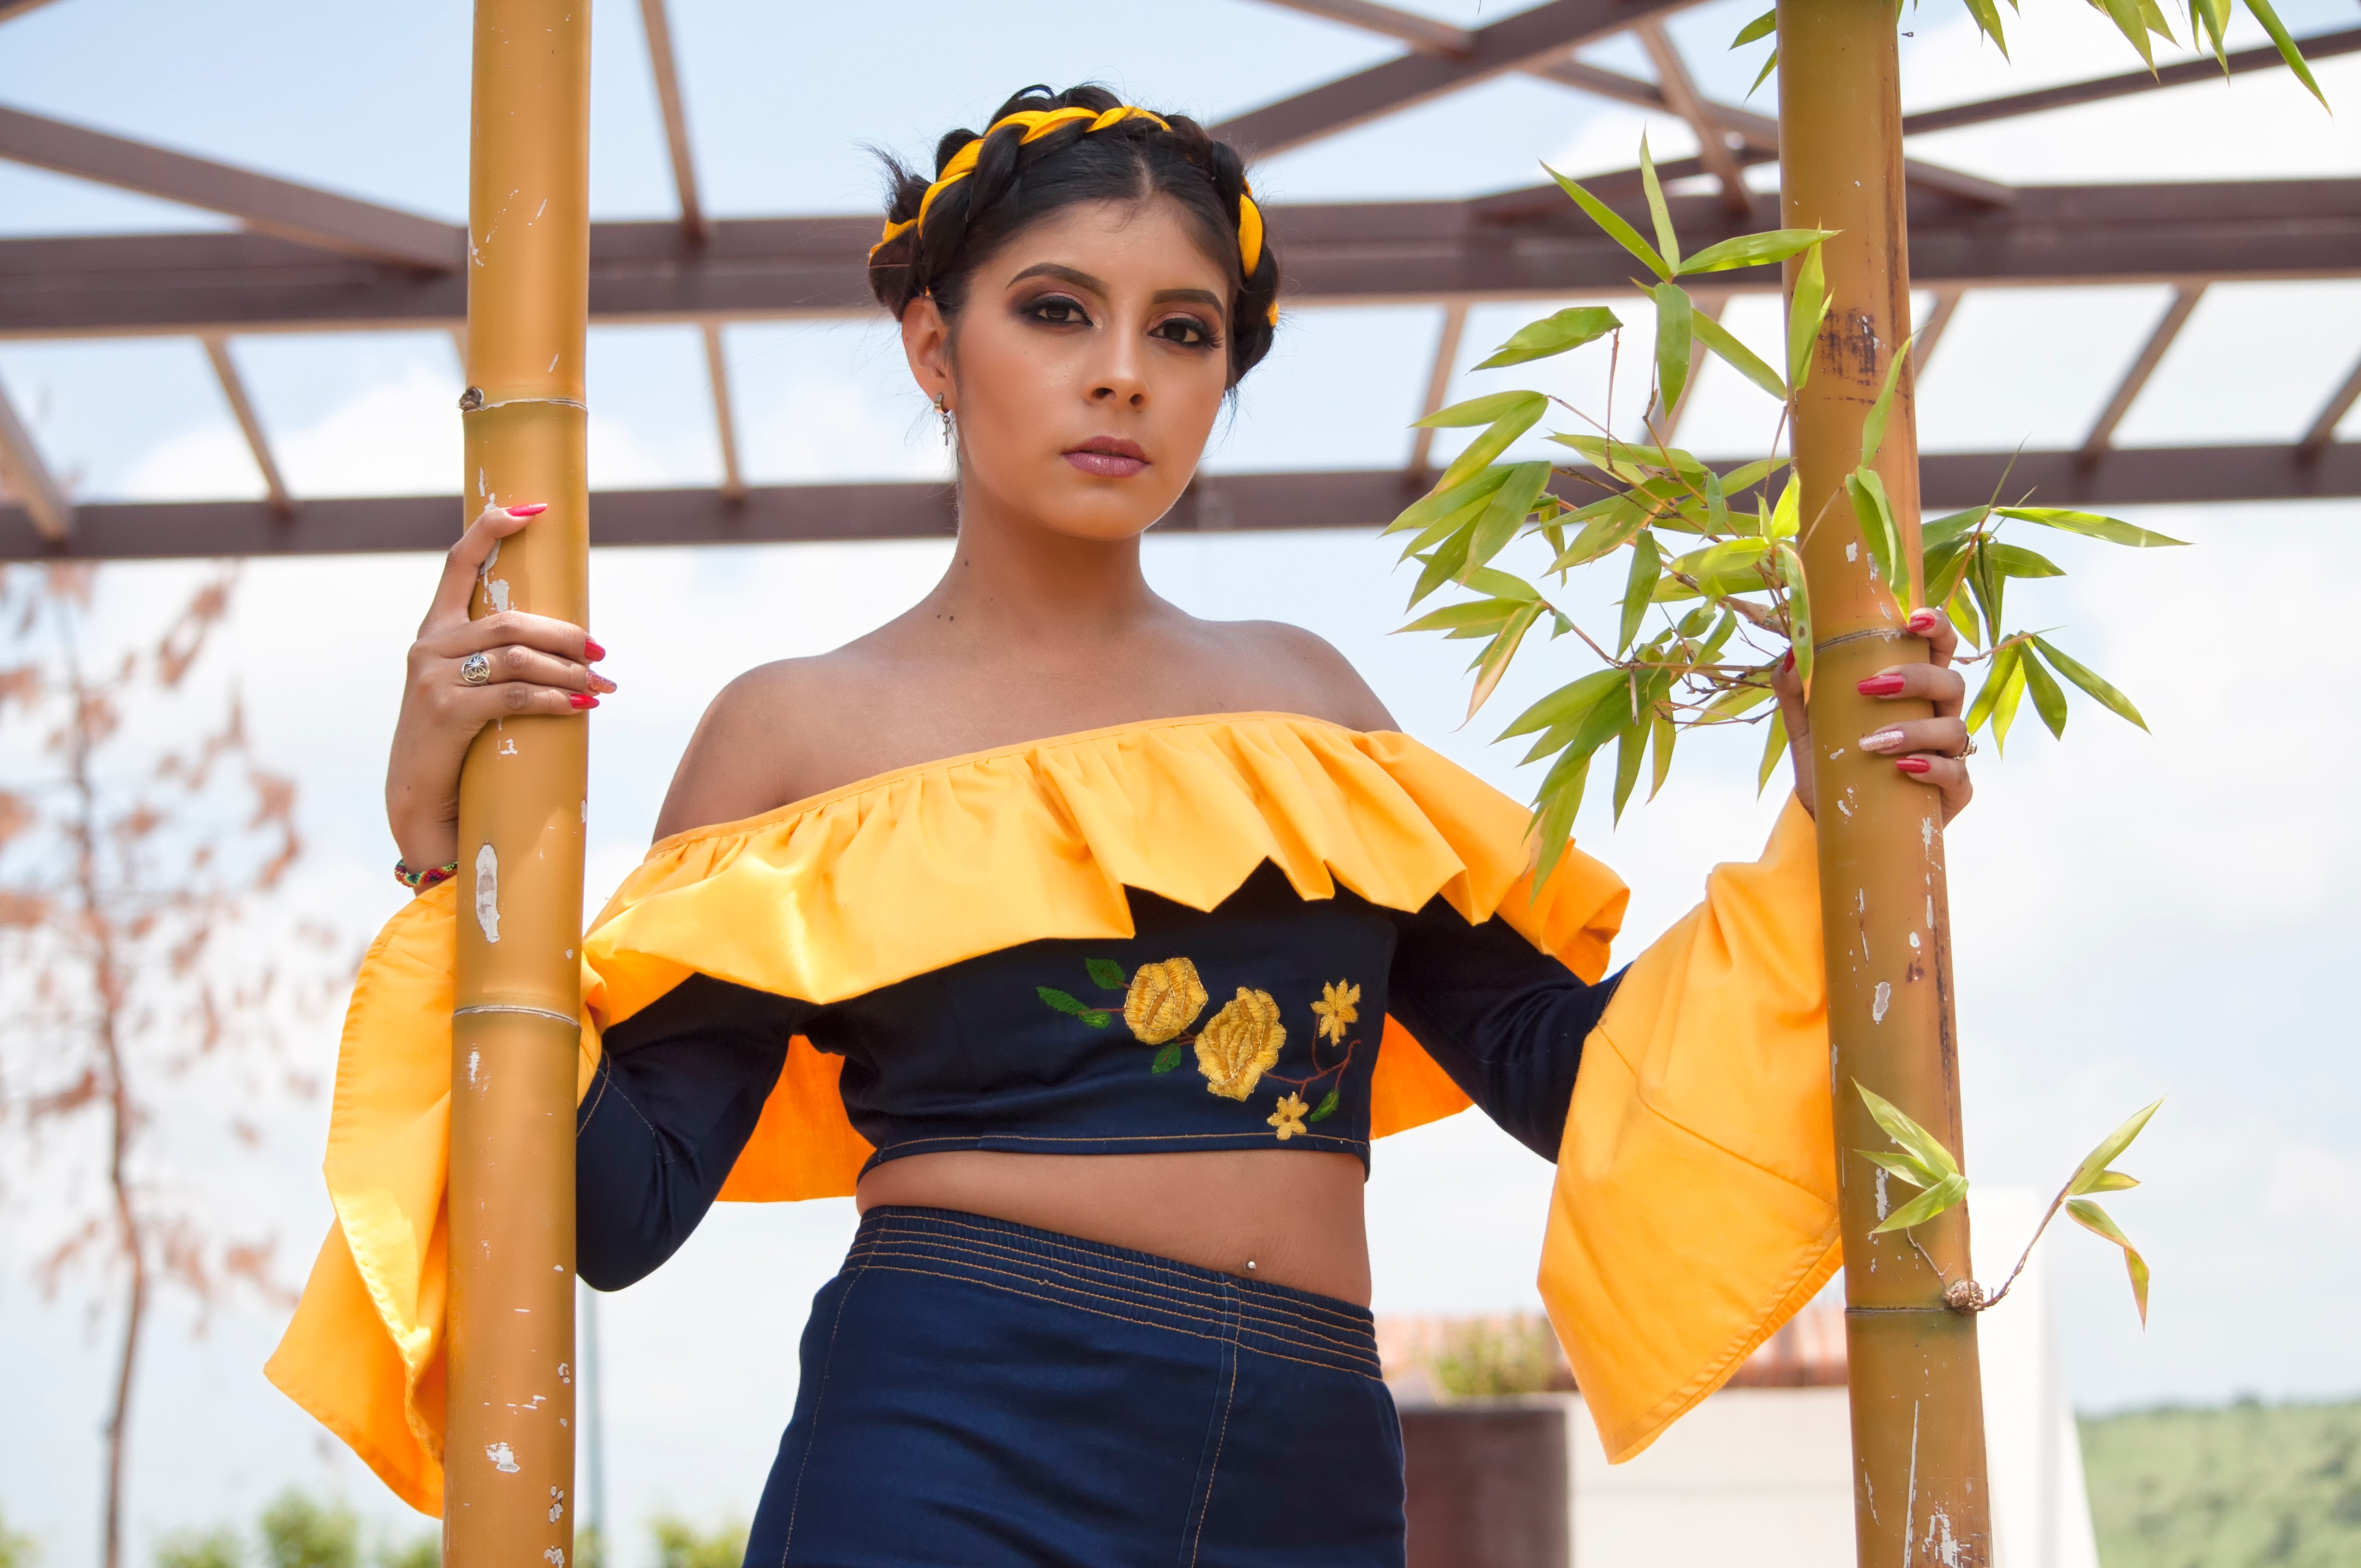
clothing, beauty, yellow, shoulder, photo shoot, costume, abdomen, textile, photography, japanese idol, model, navel, trunk, waist